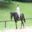
Label: horse